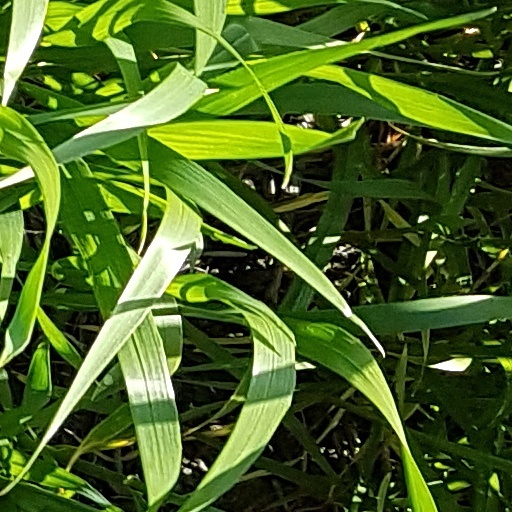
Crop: wheat